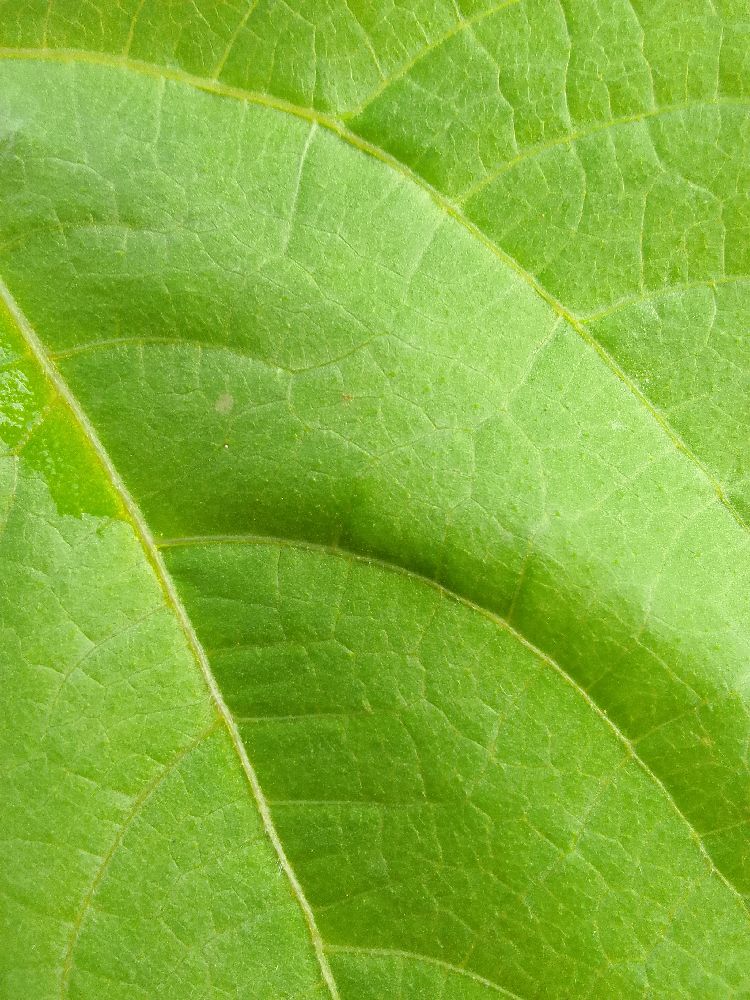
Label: healthy